Adriano Novellini

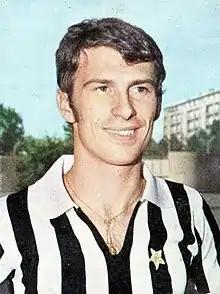
Novellini with Juventus in 1971

Adriano Novellini (born September 2, 1948) is an Italian professional football coach and a former player who played as a midfielder.